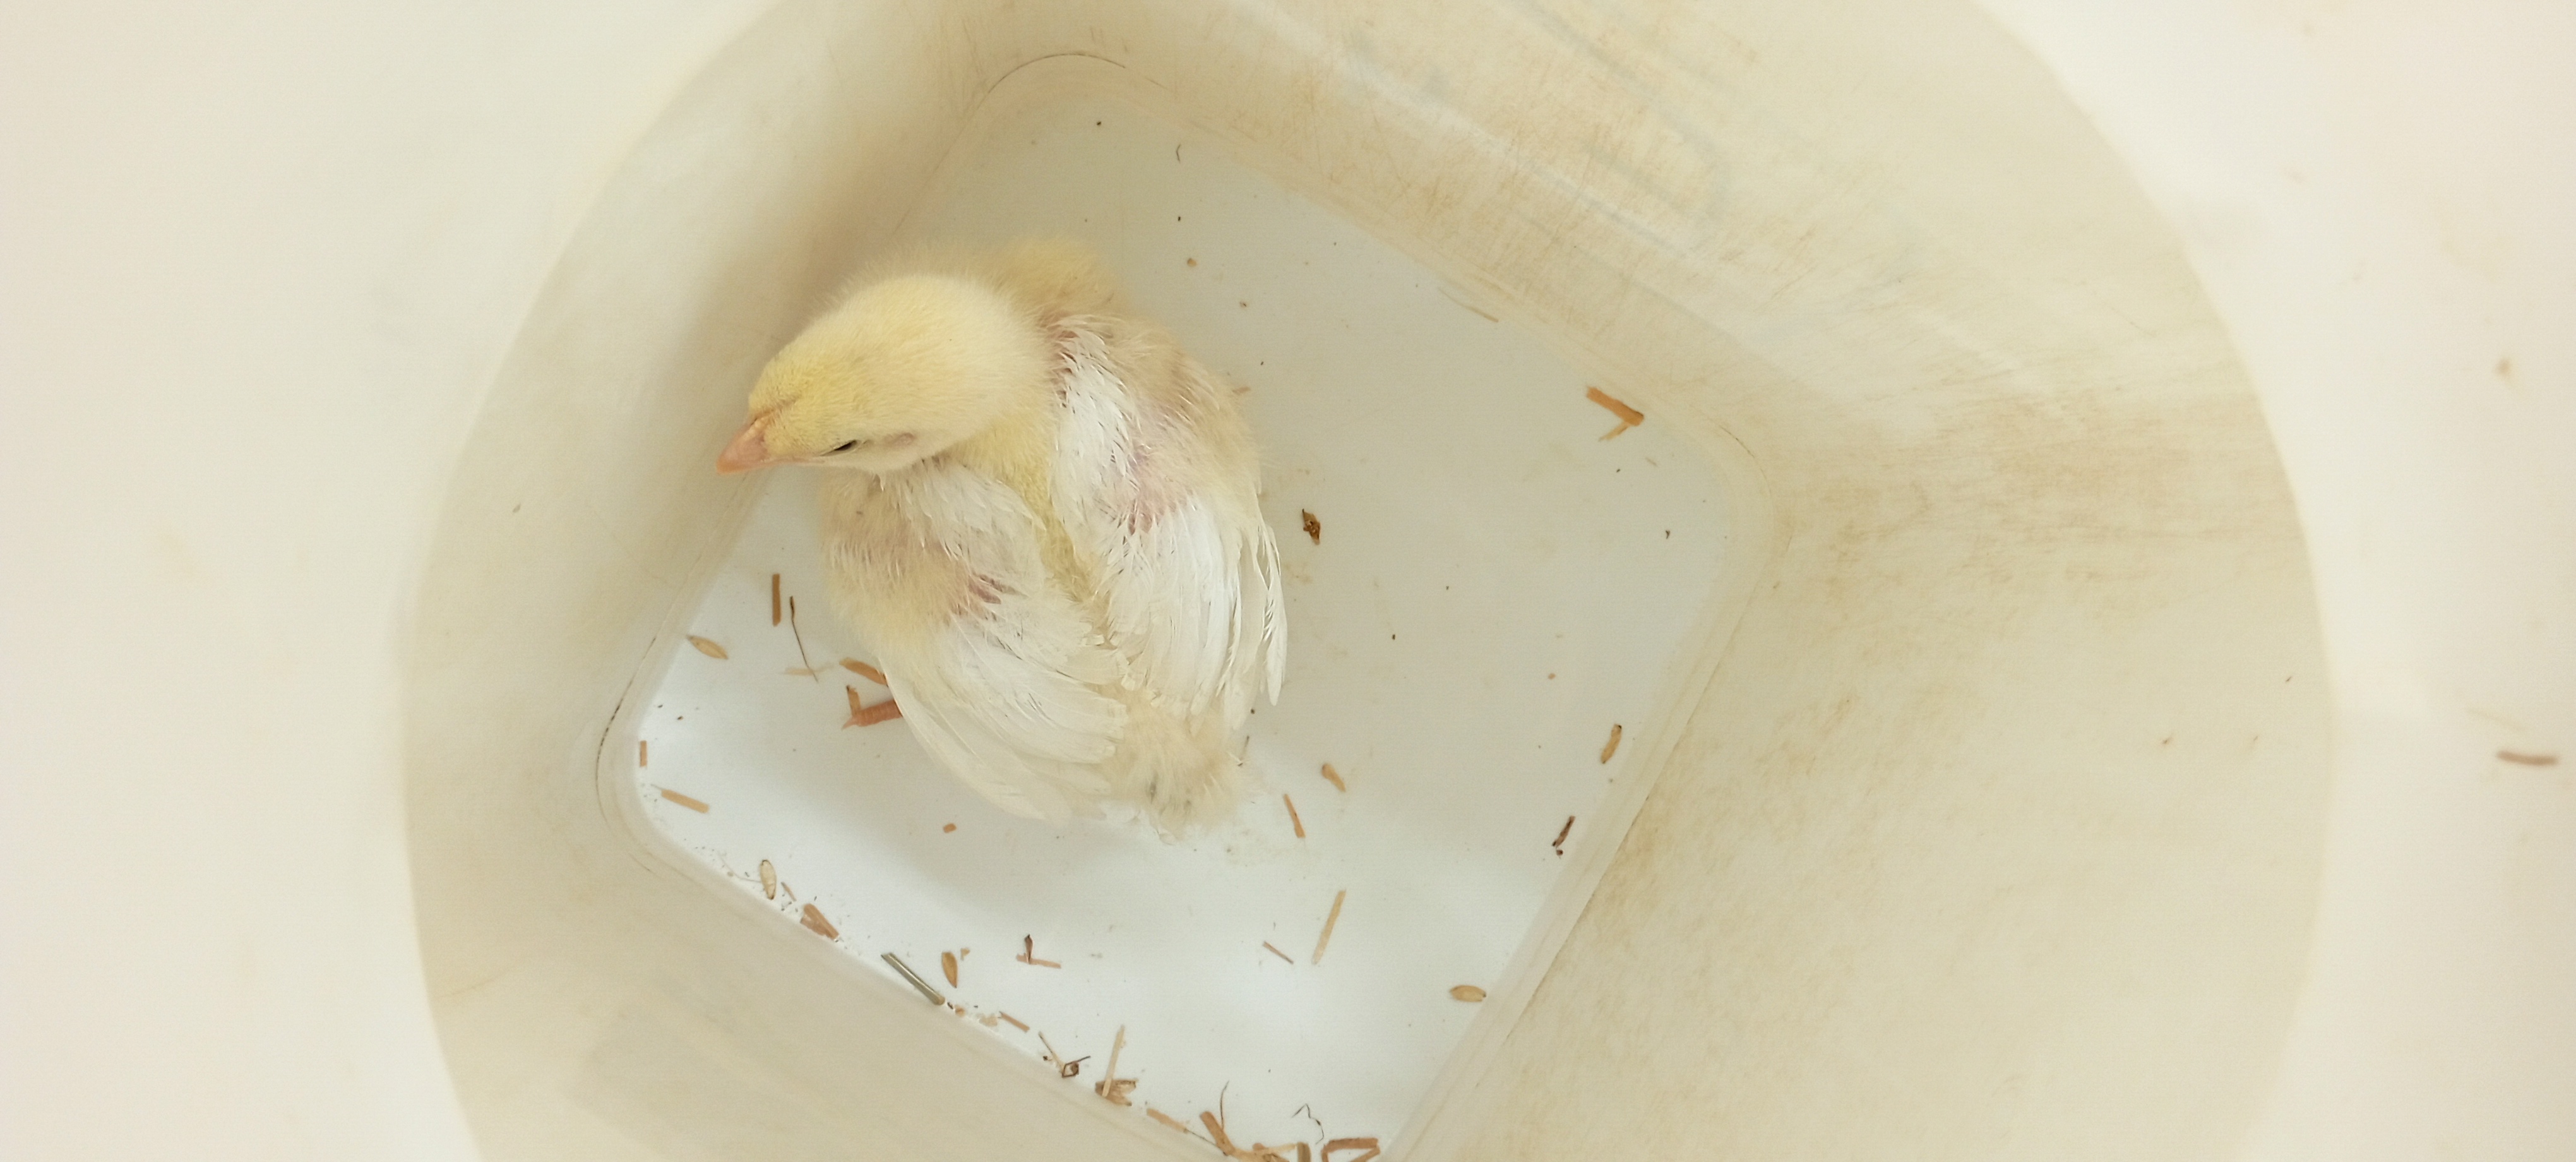
Weight: 335 g